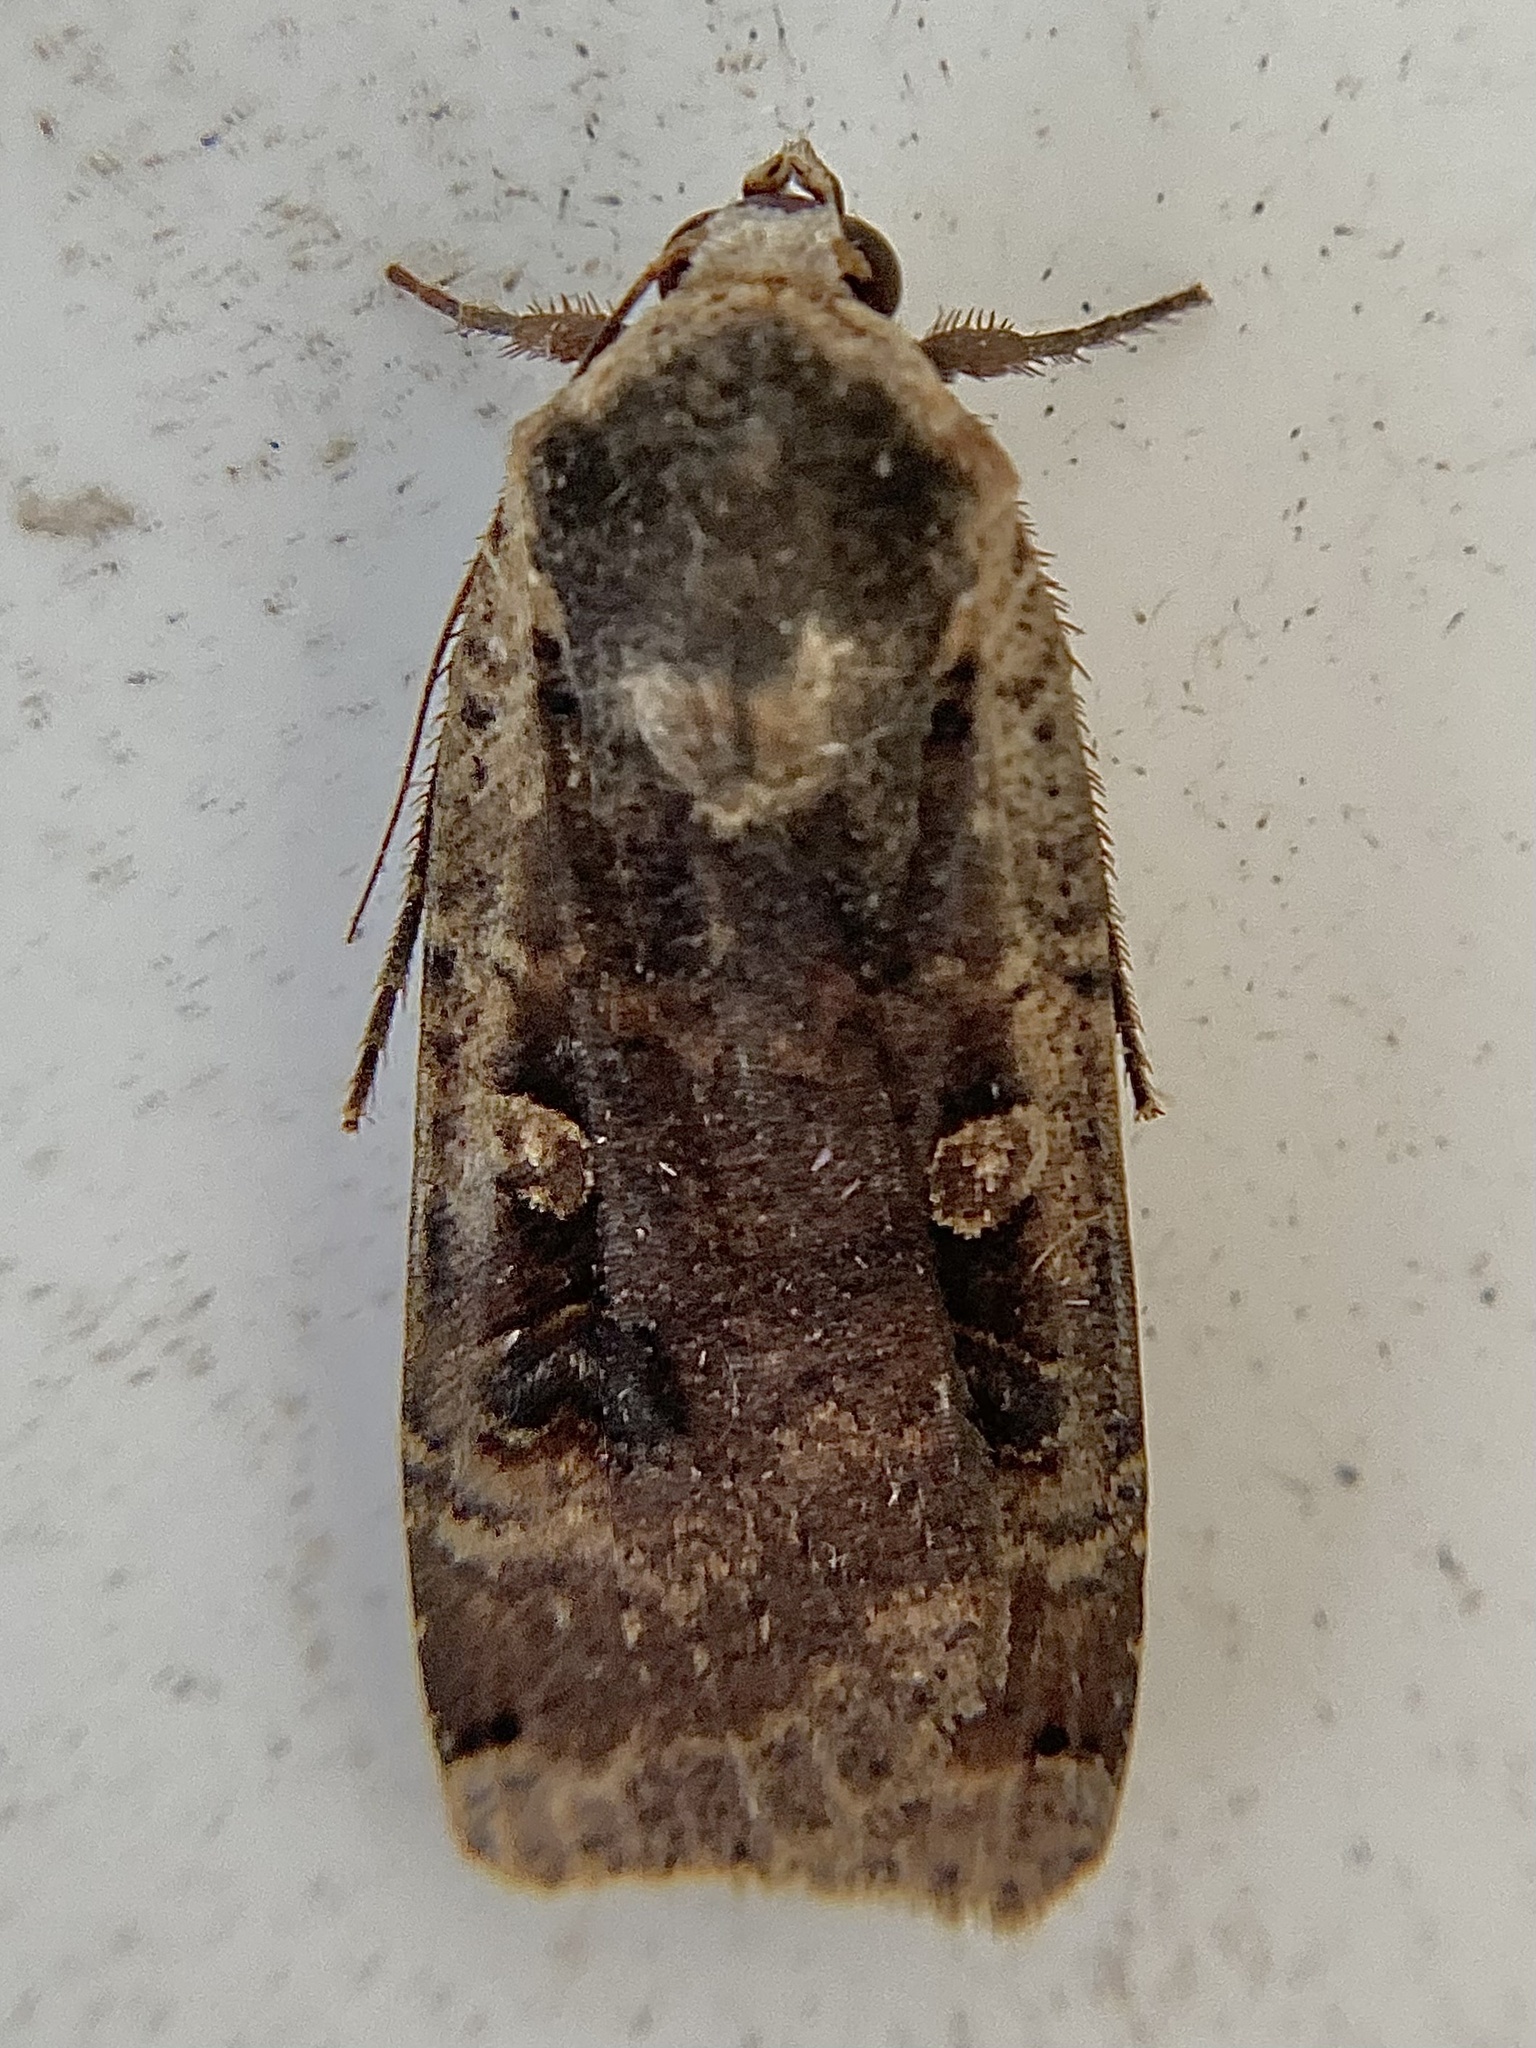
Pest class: cutworms